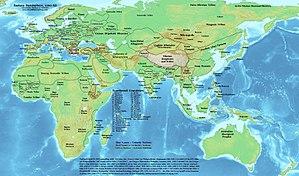
Les Coumans ou Cumans, Comans, Koumans désignent les Turcs kiptchaks de la région du fleuve Kouban. Ils étaient appelés en russe Polovtses. Peuple turcophone semi-nomade, initialement de religion tengriste, les Kiptchaks occupèrent un vaste territoire qui s'étendait du nord de la mer d'Aral jusqu'à la région au nord de la mer Noire.
Les Magyars ou Hongrois sont à l'origine un groupe ethno-linguistique finno-ougrien originaire d'Asie centrale et dont les migrations successives, d'abord vers l'Oural, ensuite vers la mer Noire ont finalement abouti à la création du « pays magyar », c'est-à-dire la Hongrie. Des débats historiographiques récurrents évoquent l'existence de « Magyars orientaux » dans le Caucase et en Asie centrale.
Gengis Khan, d'abord nommé Temüjin, né vers 1155/1162 pendant le Khamag Mongol, dans ce qui correspond à l'actuelle province de Khentii en Mongolie, mort en août 1227 dans l'actuel Xian de Qingshui, est le fondateur de l'Empire mongol, le plus vaste empire continu de tous les temps, estimé lors de son extension maximale à 33,2 millions de km² en 1268 sous Kubilai Khan.
L’Empire mongol, ou ikh mongol ulus est le nom donné à un vaste état fondé au début du XIIIᵉ siècle par le souverain Gengis Khan, ses fils Djötchi, Tolui, Djaghataï et ses petits-fils Hülegü et Kubilai Khan, ainsi que leurs armées. Il recouvre, à son apogée, environ 33,2 millions de km², ce qui fait de lui - sur le plan de la superficie - le plus grand empire territorial de l'ère pré-moderne. Il s'appuie sur les vagues successives de migrations et de conquêtes effectuées par les hordes mongoles depuis le début du Moyen Âge. Ces conquêtes n'abolissent d'ailleurs pas toujours les formes antérieures d'administration mises en place par les états vaincus de part et d'autre de l'Eurasie, ce qui pose la question de la nature originale de l'Empire mongol sur le plan de son unité politique, linguistique, religieuse et économique. De plus, sa géographie, mêlant vastes territoires désertiques peu peuplés et zones de peuplement denses, son rapide éclatement, ainsi que l'impossible gestion d'une telle superficie avec les moyens techniques et humains de l'époque soulèvent des questions de définition sur la nature précise de l'état mongol médiéval.
Les conquêtes mongoles commencées sous Gengis Khan durèrent plusieurs décennies et furent presque continues pendant toute la durée de cet « empire des steppes ».
Le XIIᵉ siècle commence le 1ᵉʳ janvier 1101 et finit le 31 décembre 1200.
Le Khanat bulgare de la Volga est un des États héritiers du premier khanat bulgare ; il exista dans la région de la confluence de la Volga et de la Kama, entre le VIIᵉ siècle et le XIIIᵉ siècle jusqu'en 1236-1238, date à laquelle leur capitale Bolghar fut détruite par la Horde d'or.
Début du règne de Soumaoro Kanté, roi de Sosso en Afrique occidentale.